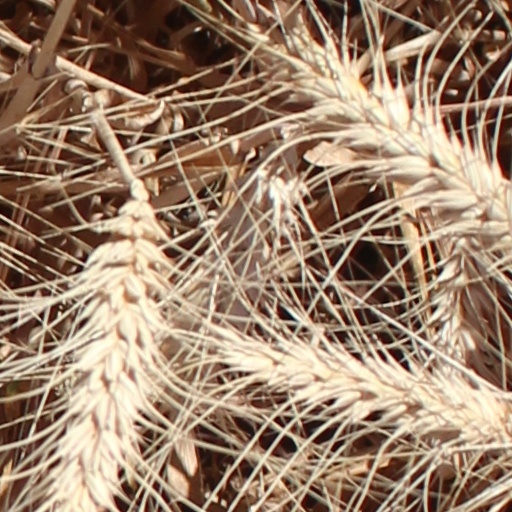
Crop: wheat